Viktoria Schwarz

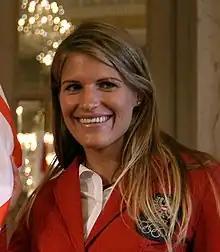
Viktoria Schwarz (2012)

Viktoria "Vicki" Schwarz (born 2 July 1985 in Linz) is an Austrian sprint canoer who has competed since the mid-2000s. She has won three medals in the K-2 500 m event at the ICF Canoe Sprint World Championships, a gold in 2011, a silver in 2005 and a bronze in 2010. The silver medal was won with Petra Schlitzer, while the gold and bronze were won with Yvonne Schuring.